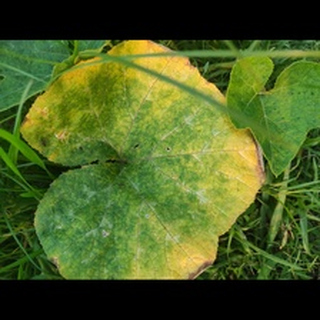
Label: pumpkin_downy_mildew